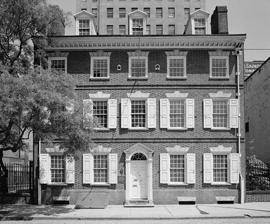
Building: Reynolds-Morris House
Country: United States of America
Year built: 1787
Historic house in Pennsylvania, United States United States historic place Reynolds-Morris House U.S. National Register of Historic Places U.S. National Historic Landmark Reynolds-Morris House in 1972 Show map of Philadelphia Show map of Pennsylvania Show map of the United States Location 225 S. 8th Street, Philadelphia , Pennsylvania Coordinates 39°56′49″N 75°9′18″W / 39.94694°N 75.15500°W / 39.94694; -75.15500 Area < 1-acre (0.40 ha) Built 1786–1787 Architect John & William Reynolds Architectural style Georgian NRHP reference No. 67000020 Significant dates Added to NRHP December 24, 1967 Designated NHL December 24, 1967 The Reynolds-Morris House is an historic house which is located at 225 South 8th Street in the Washington Square West neighborhood of Philadelphia , Pennsylvania . Built between 1786 and 1787 by John and William Reynolds, it is a well-preserved example of a Philadelphia Georgian townhouse. It was designated a National Historic Landmark in 1967, and is currently operated as a hotel . Description and history The Reynolds-Morris House stands one block west of Washington Square in Philadelphia's Center City , on the east side of South 8th Street between St. James and Locust Streets. It is a 3 + 1 ⁄ 2 -story brick building, with a gabled roof pierced by pedimented gable dormers. It is five bays wide, with the main entrance at the center, framed by pilasters and a half-round transom topped by a gable. The walls are laid in Flemish bond, with projecting stringcourses between the floors. Sash windows are set under heavy splayed stone lintels with scoring that is intended to resemble keystoning. The interior spaces are adorned with high quality Federal period woodwork. The Reynolds-Morris House in 2012 The house is a rare example of a double rowhouse, built on two lots in 1786–87 by John and William Reynods. It was sold in 1817 to Luke Wistar Morris, the son of captain Samuel Morris of the First City Troop , of the prominent Morris family, who occupied the house for 120 years. Although it was built as a rowhouse, the neighboring houses were bought and torn down by the Morrises in the early 20th century. The historic home was later transformed into a boutique hotel amid a greater series of renovations during the early 21st century. Debuting as the Morris House Hotel in 2004, the building was inducted into Historic Hotels of America , an official program of the National Trust for Historic Preservation , in 2022. See also Philadelphia portal List of National Historic Landmarks in Philadelphia National Register of Historic Places listings in Center City, Philadelphia References Wikimedia Commons has media related to Reynolds-Morris House .